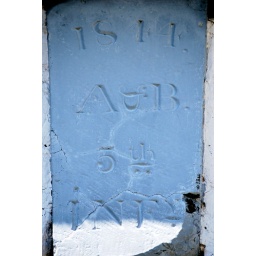
Block above door on the powder magazine building